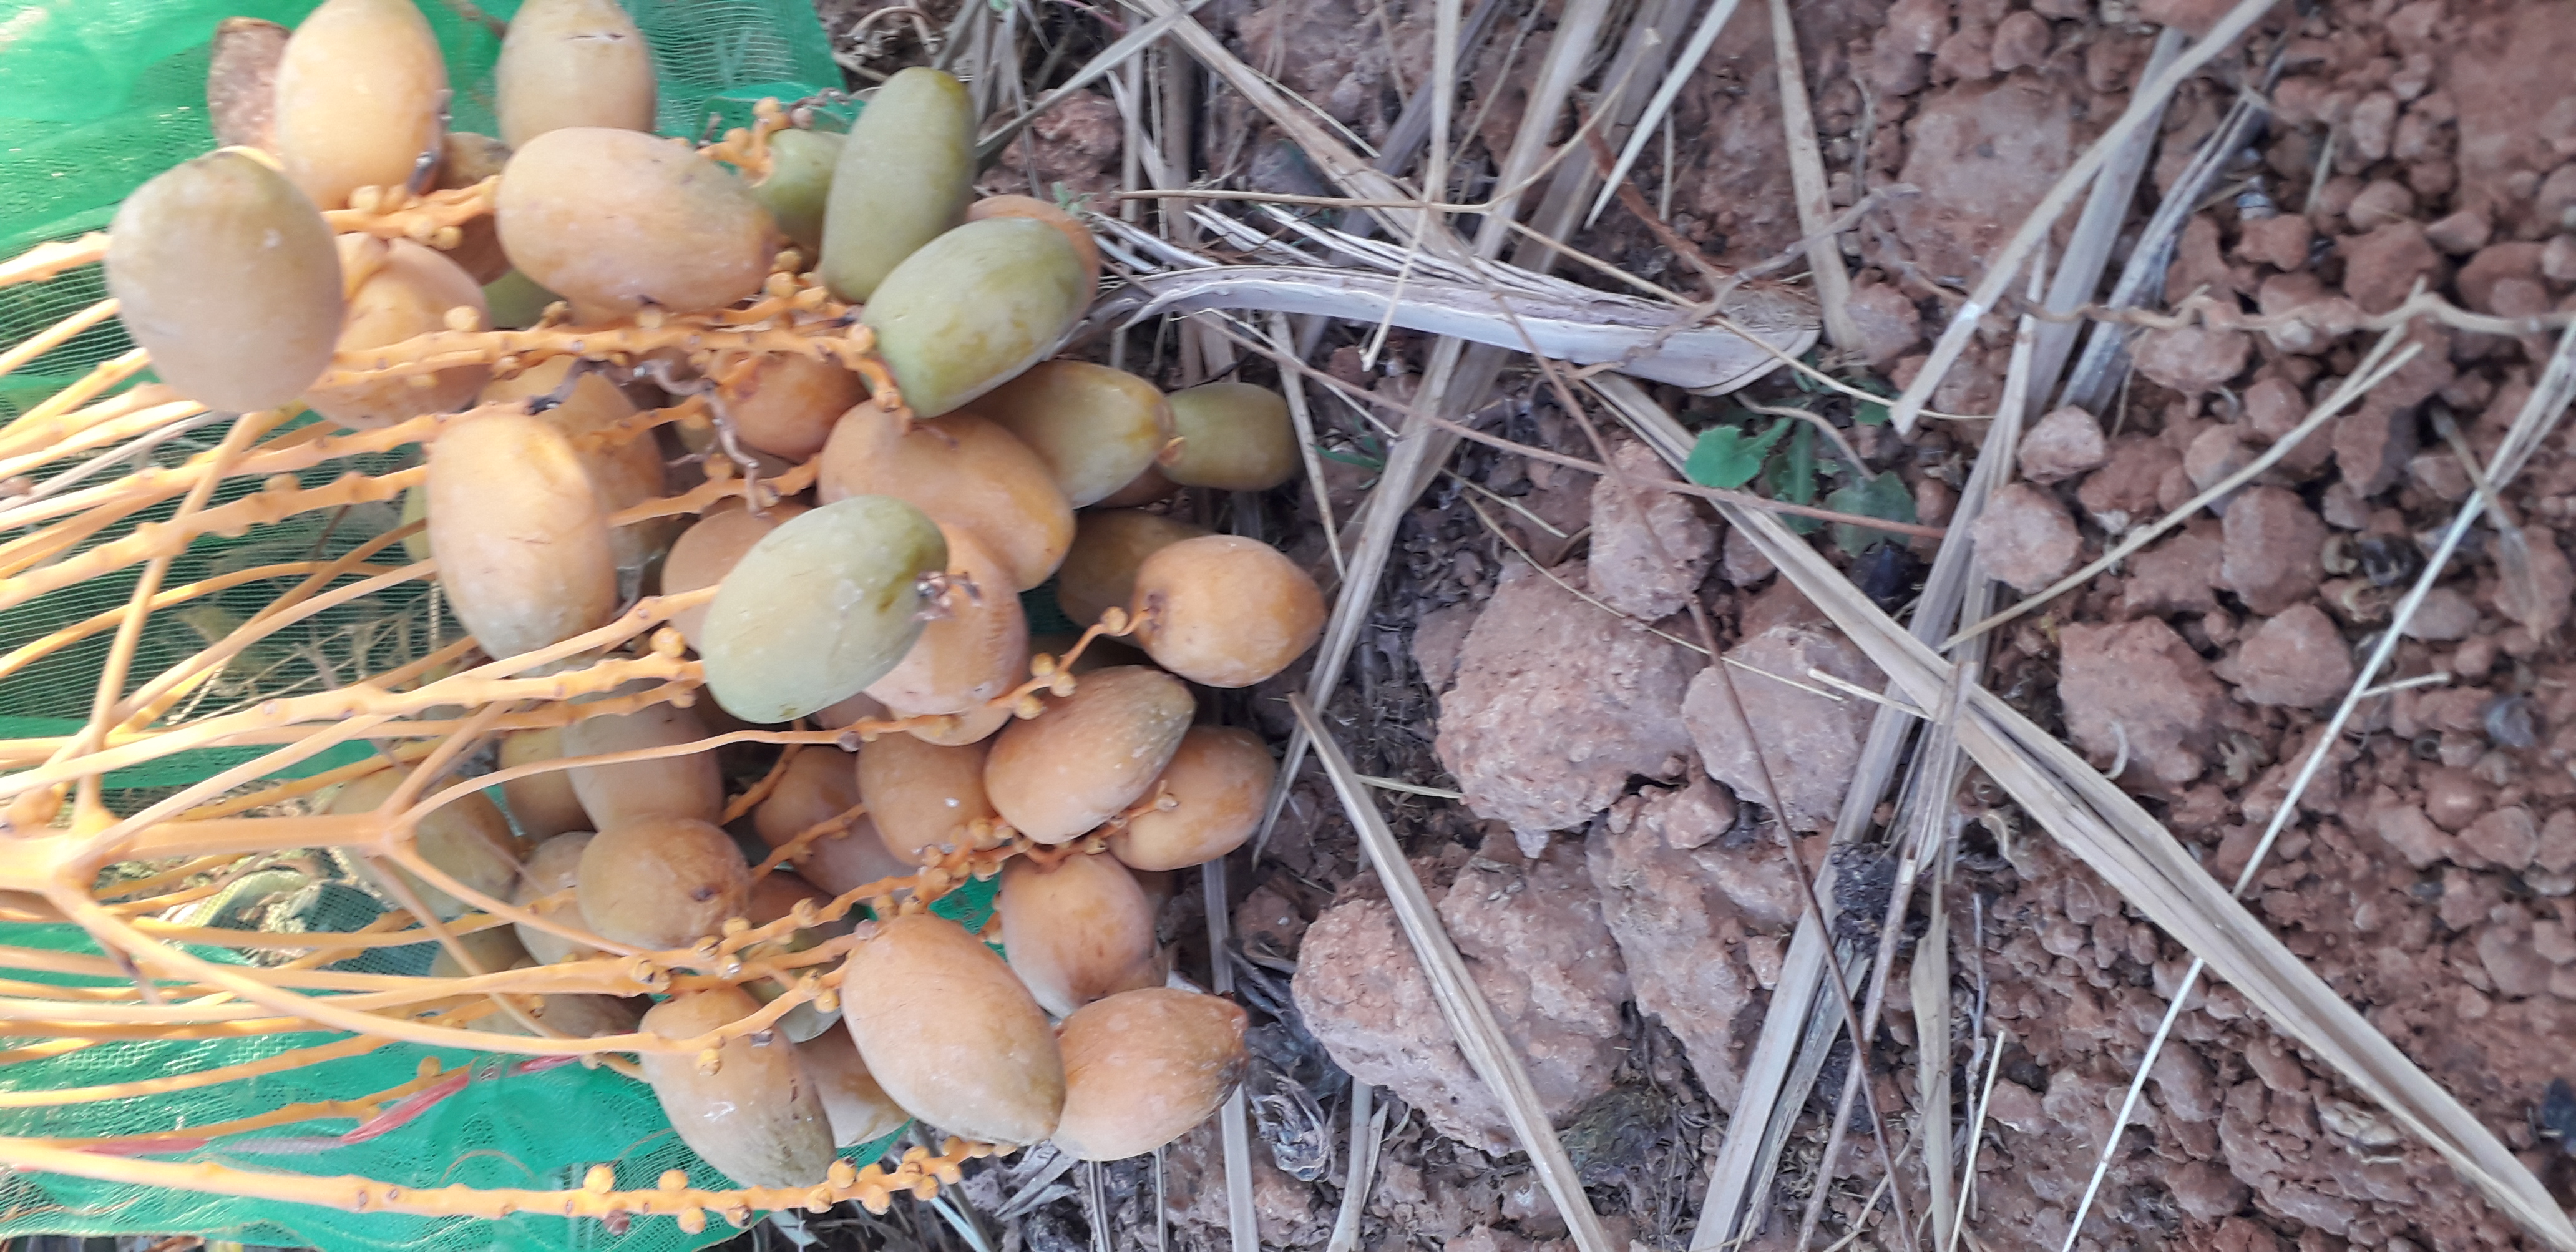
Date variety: Boumajhoul